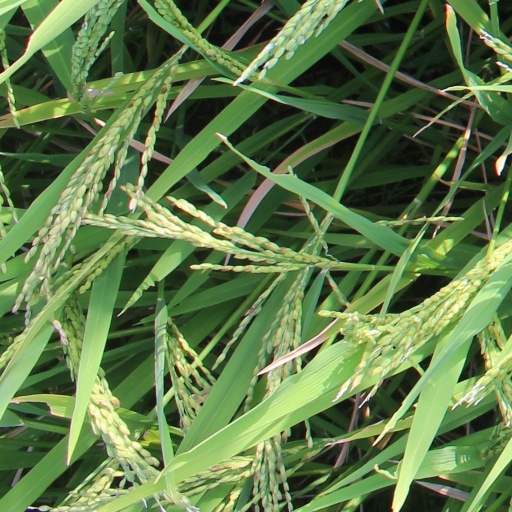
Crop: rice